James Bradberry

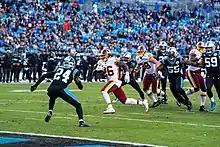
Bradberry (left) in a game against the Washington Redskins in 2019.

On September 8, 2019, Bradberry started in the Carolina Panthers' home-opener against the Los Angeles Rams and made four combined tackles (two solo), one sack, and also intercepted a pass by Jared Goff to wide receiver Robert Woods during a 27–30 loss. On October 13, 2019, Bradberry had one of the best performances of his career as he collected a season-high 11 solo tackles, a season-high four pass deflections, and made a career-high two interceptions off passes thrown by Jameis Winston during a 37–26 win at the Tampa Bay Buccaneers in Week 6. He was inactive for the Panthers' 16-24 loss at the Green Bay Packers in Week 9 due to an injury to his groin. His injury ended a streak of 49 consecutive starts in-a-row. On December 3, 2019, the Panthers fired head coach Ron Rivera after they fell to a 5–7 record. Defensive line coach Perry Fewell was appointed to interim head coach for the last four games of the season. He finished the 2019 NFL season with a total of 65 combined tackles (51 solo), 12 passes defended, three interceptions, and a sack in 15 games and 15 starts.